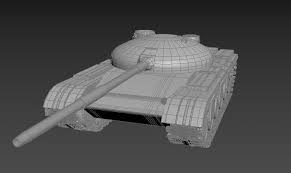
Label: Tank